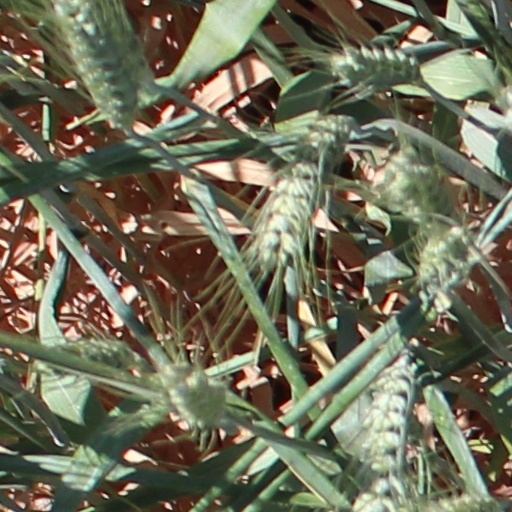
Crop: wheat